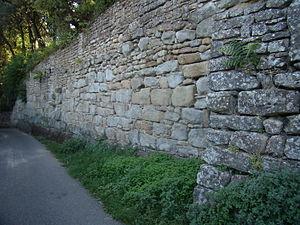
L'architecture étrusque, comme beaucoup d'autres de ses pratiques culturelles, se caractérise par l'intégration de savoirs précédents, issus des cultures grecque ou plus orientales, puis de leur assimilation en y apportant des modifications, et ensuite de leur transmission et intégration au monde romain.